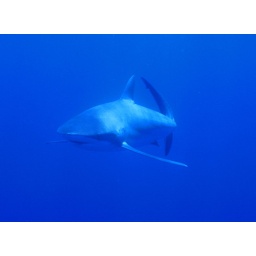
Silky shark in blue water